J. R. Ackerley

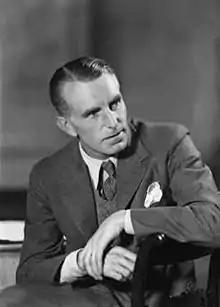

Joe Randolph Ackerley (4 November 1896 – 4 June 1967) was a British writer and editor. Starting with the BBC the year after its founding in 1927, he was promoted to literary editor of "The Listener," its weekly magazine, where he served for more than two decades. He published many emerging poets and writers who became influential in Great Britain. He was openly homosexual, a rarity in his time when homosexual activity was forbidden by law and socially ostracised.